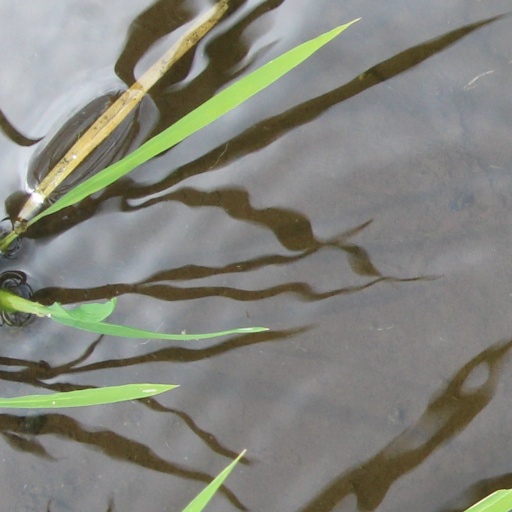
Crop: rice